Old Wakulla County Courthouse

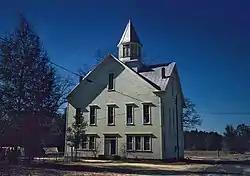
Old Wakulla County Courthouse, photographed in 1970

The Old Wakulla County Courthouse (constructed in 1892–1893) is a historic site in Crawfordville, Florida, located at Church Street. On May 3, 1976, it was added to the U.S. National Register of Historic Places. Thought to be Florida's last wood-frame courthouse still in use, it was restored and became a Wakulla County library.